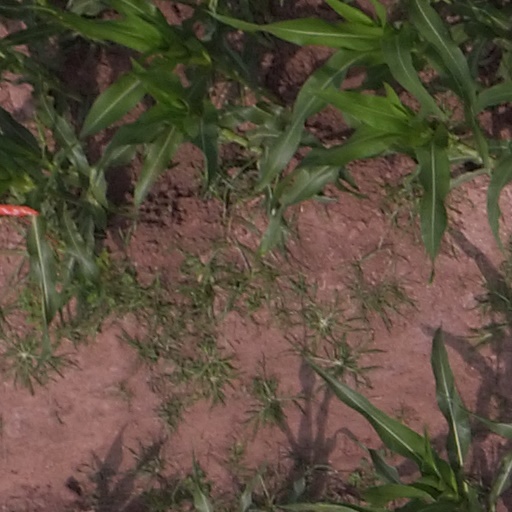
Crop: maize; corn